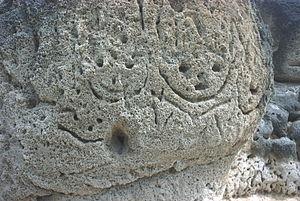
Cet article recense les sites inscrits au patrimoine mondial en République dominicaine.